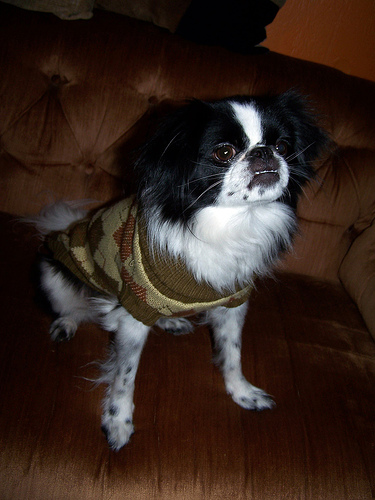
Animal: dog
Breed: japanese_chin